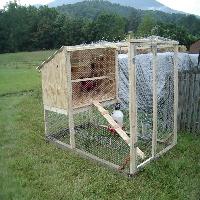
Weather: cloudy or overcast